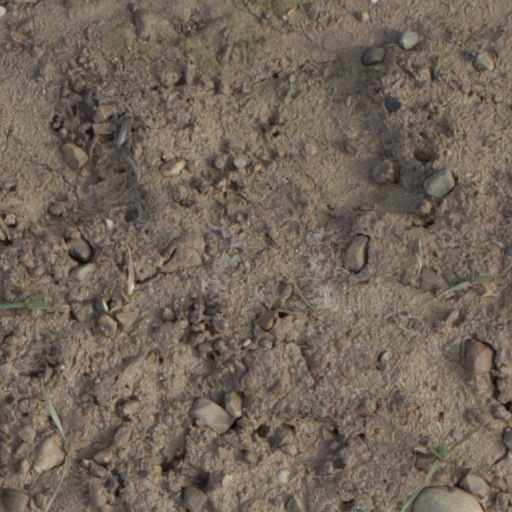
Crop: wheat